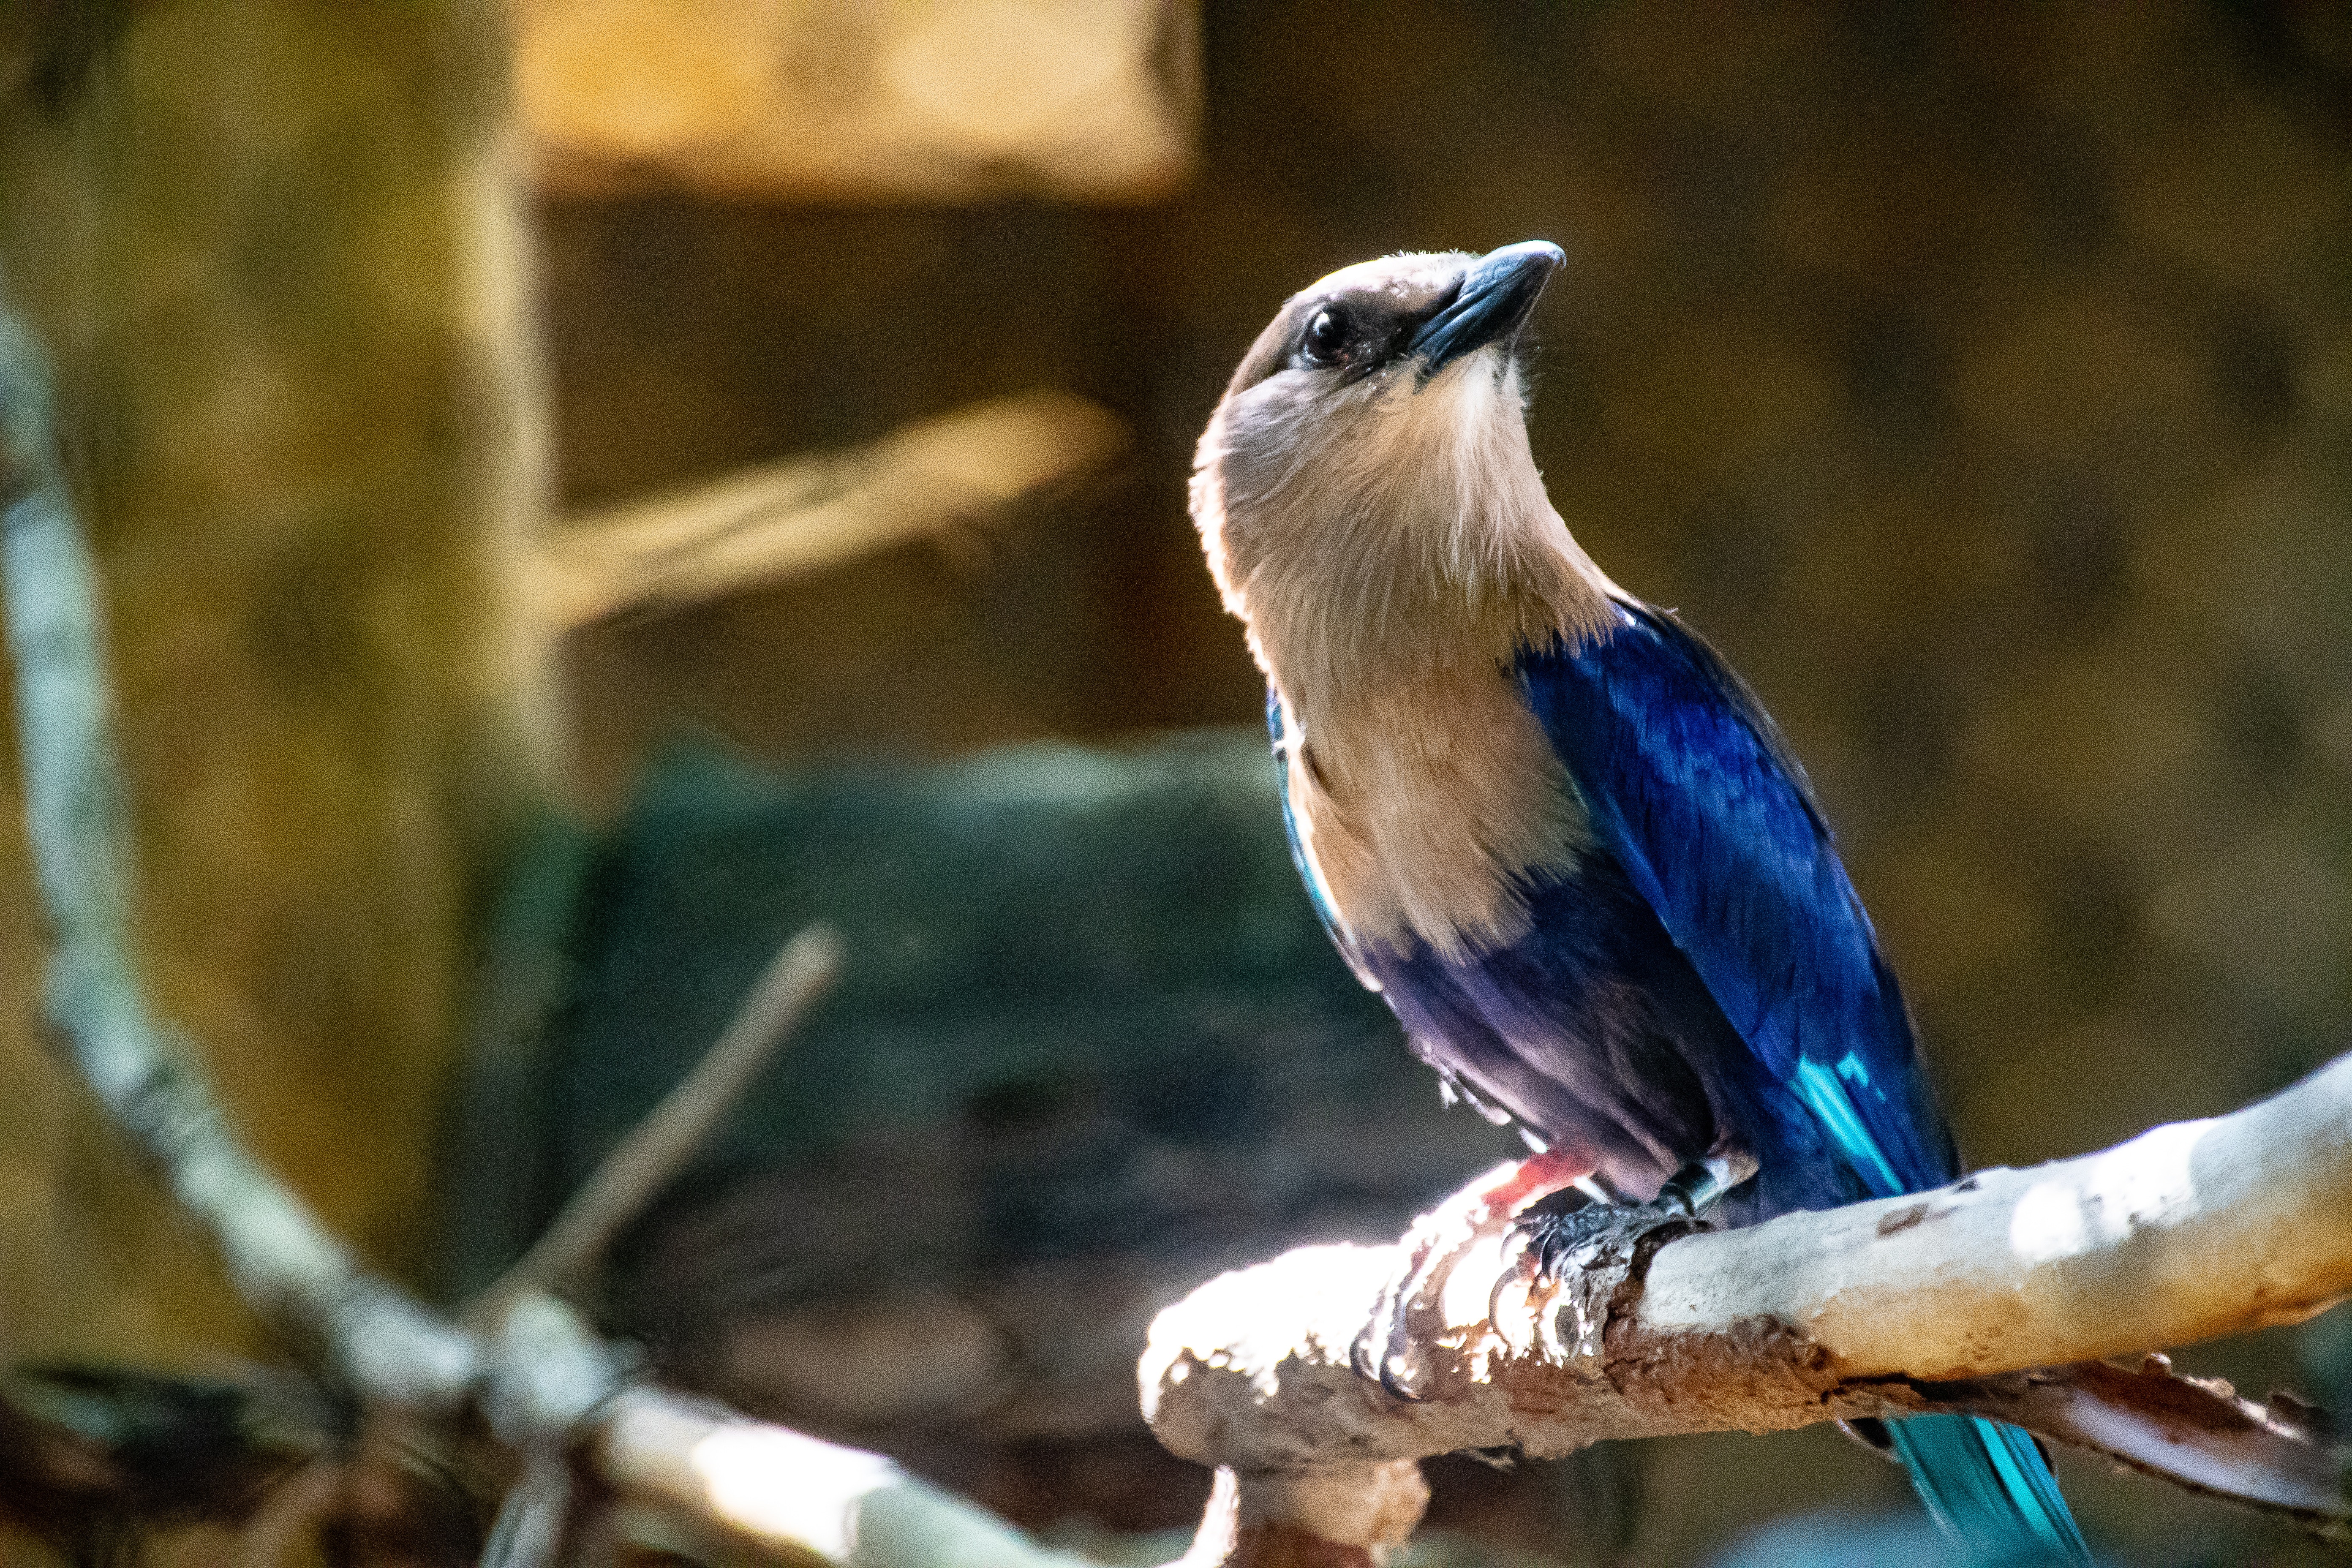
bird, beak, jay, wildlife, branch, perching bird, plant, zoo